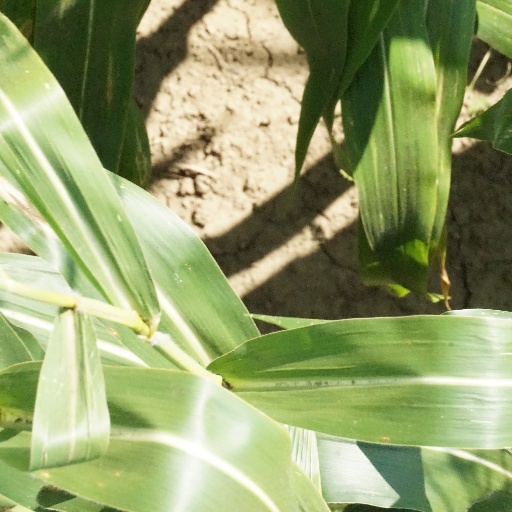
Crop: maize; corn